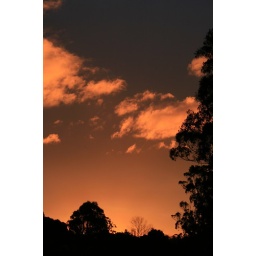
crazy sky over gravelly beach